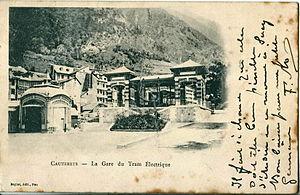
Carte postale ancienne édtitée par Baylac à Pau
Le tramway Pierrefitte – Cauterets – Luz reliait Pierrefitte-Nestalas à Cauterets et Luz-Saint-Sauveur dans le Lavedan. Une petite ligne reliait également Cauterets au lieu-dit de la Raillère. Il s'agissait d'une voie métrique en adhérence simple, électrifiée par caténaire en courant continu 750 V. Ouvert aux alentours de 1900, ce chemin de fer a fermé par étapes entre 1934 et 1970.